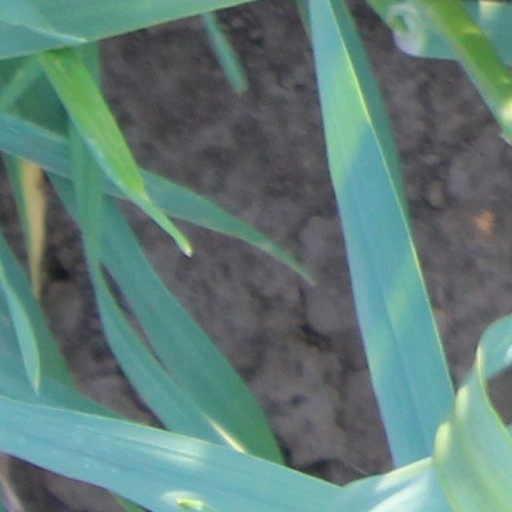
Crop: wheat